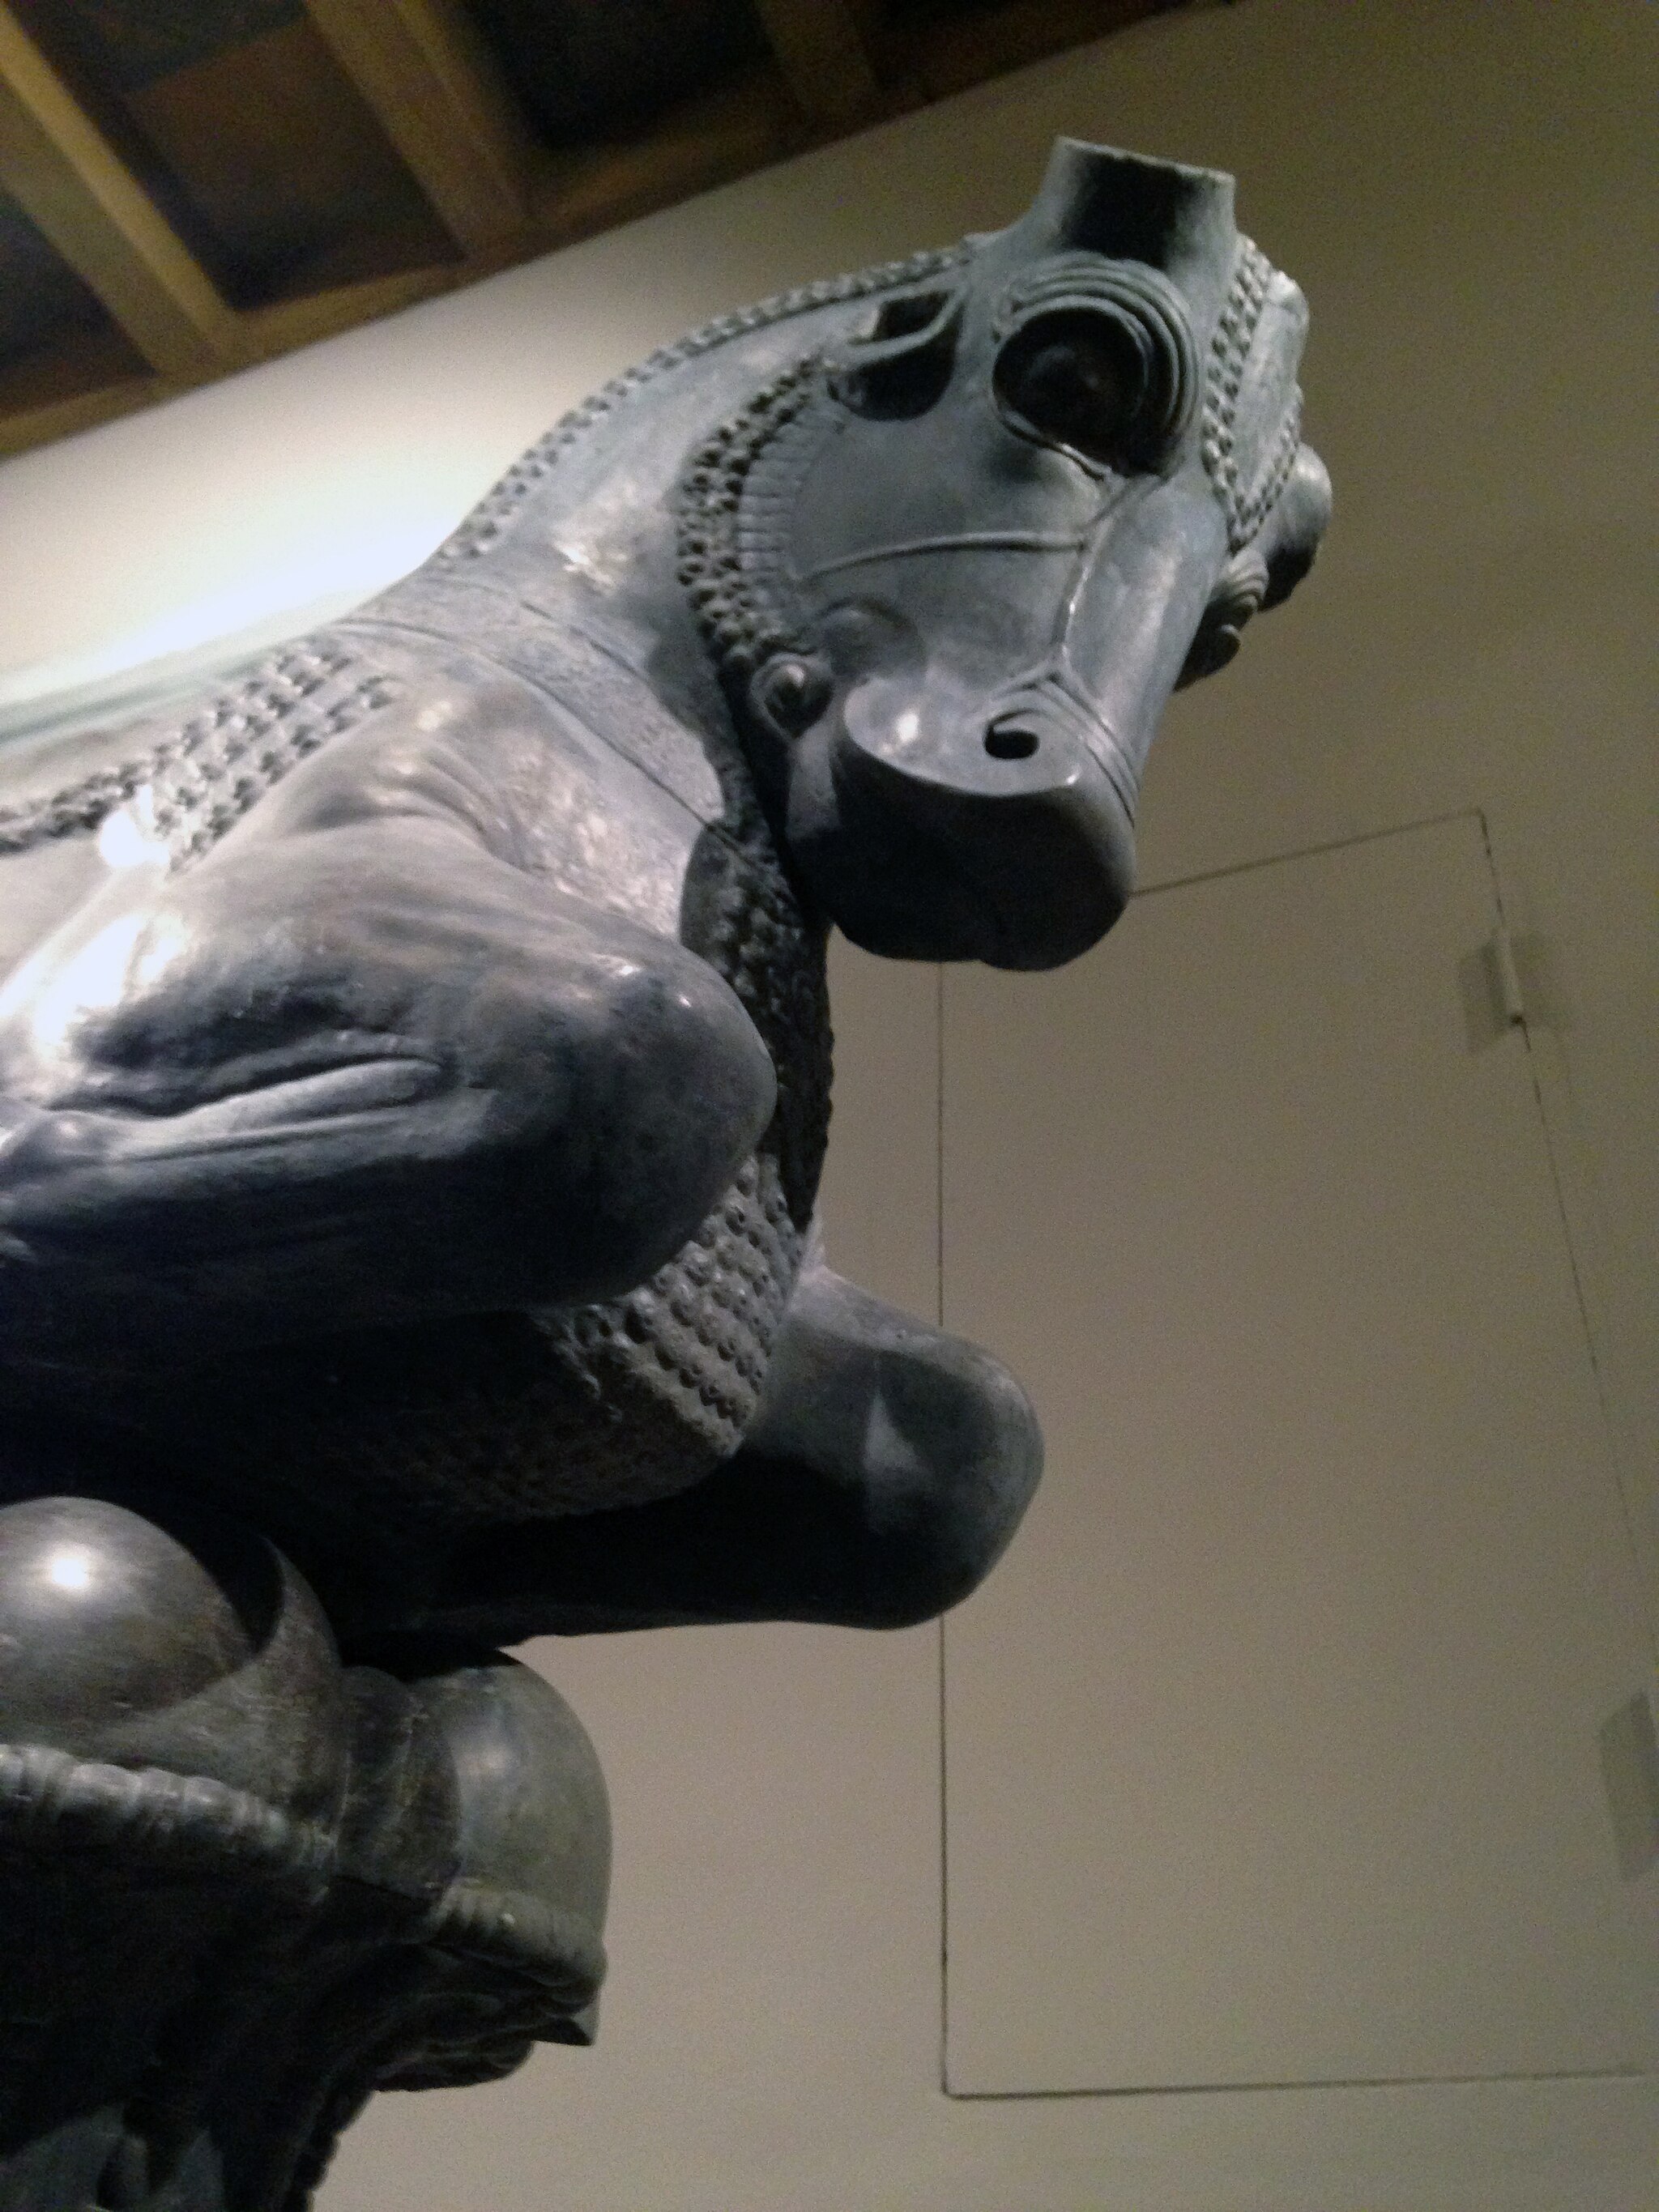
Title: UC Oriental Institute Iranian artifacts ancient 05
Description: University of Chicago Oriental Institute. Double Bull Capital on Fluted Column, Apadana, Persepolis, Darius I and Xerxes (522-465BCE)
Date: 2014-12-03 15:26:15
Categories: Self-published work, Files with coordinates missing SDC location of creation, Double Bull Capital (Oriental Institute, Chicago)